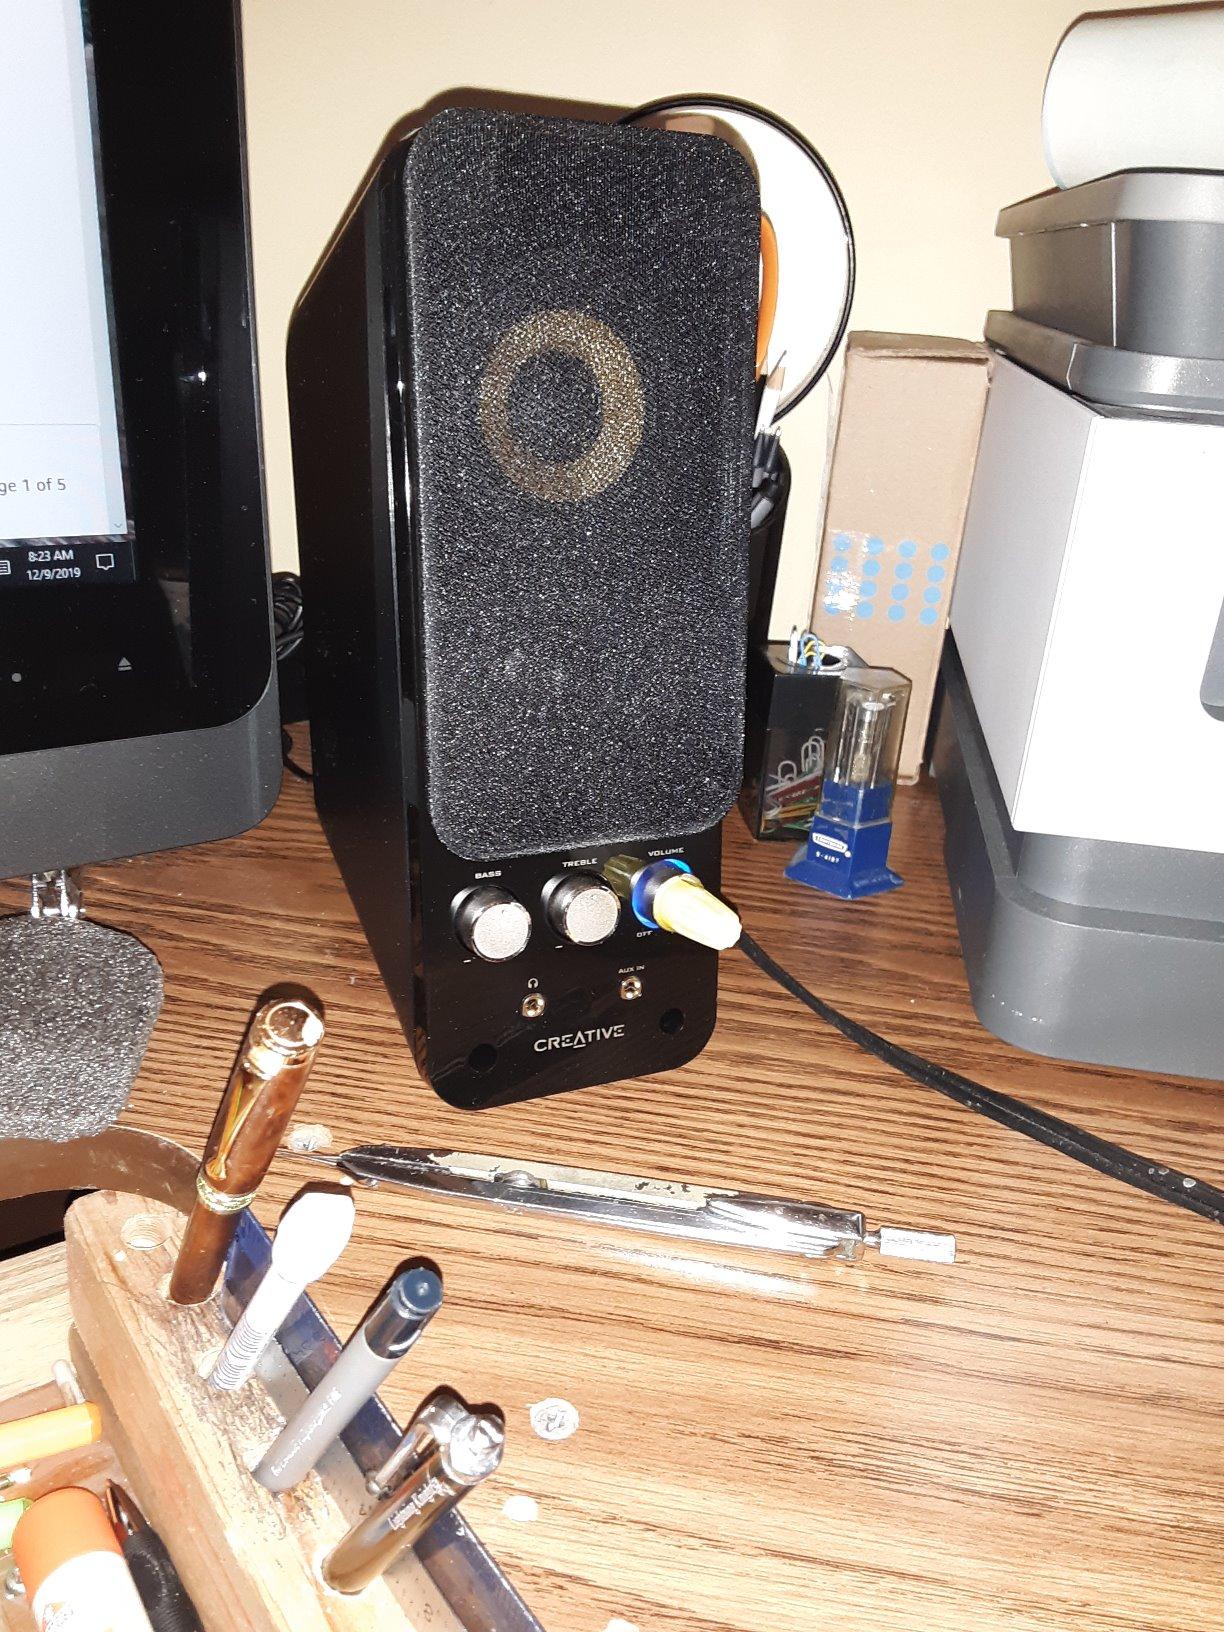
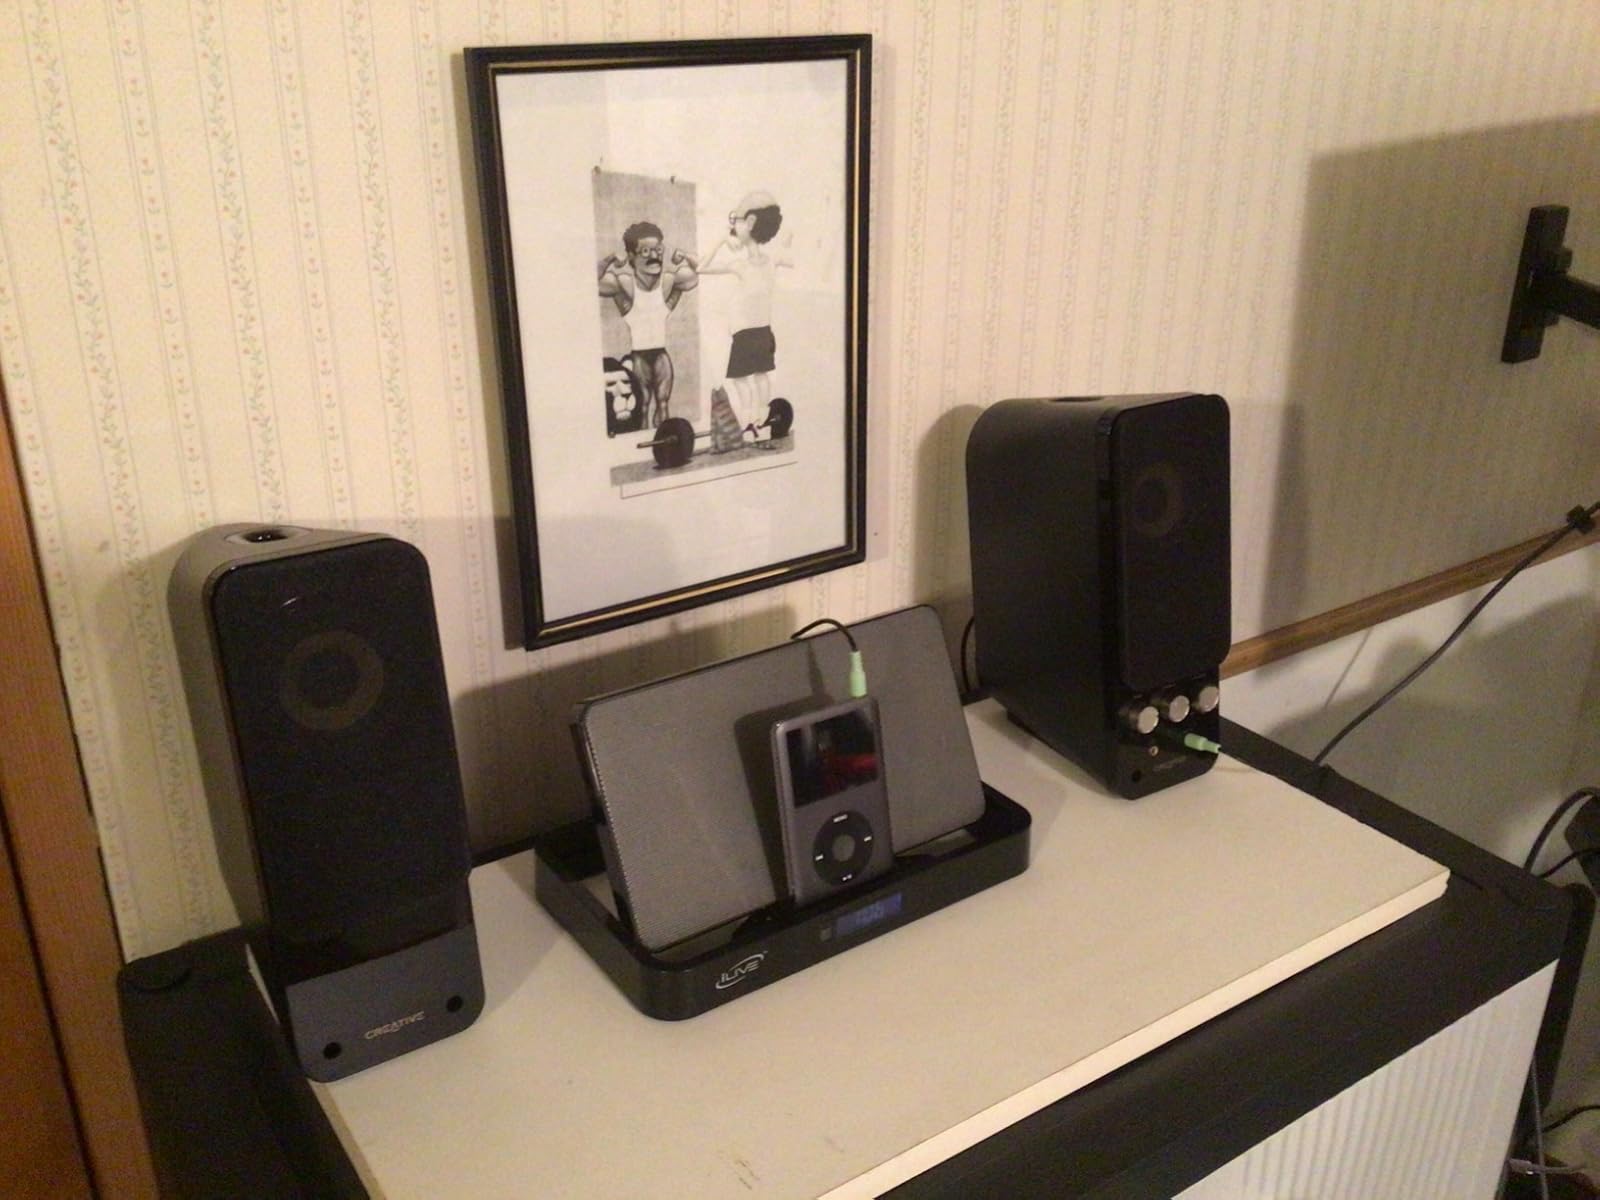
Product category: speaker
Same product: yes